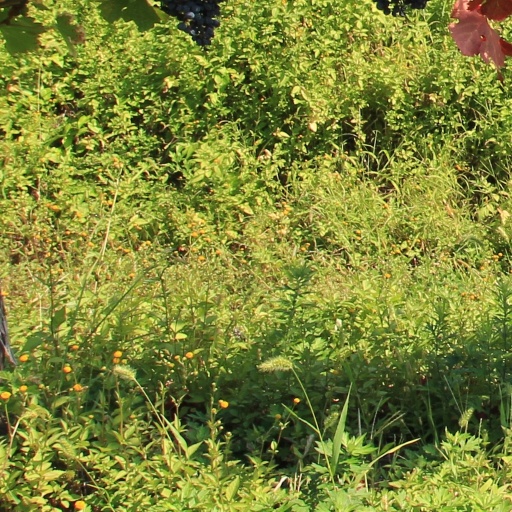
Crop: grape